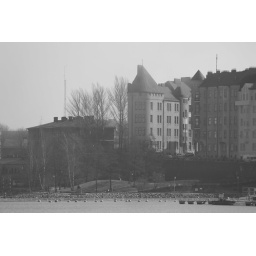
This house looks like very old as standing surrounded by the fog. It's not typically Finnish to me.